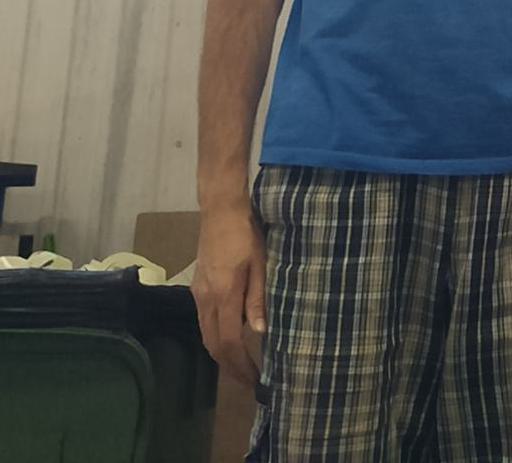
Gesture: no_gesture